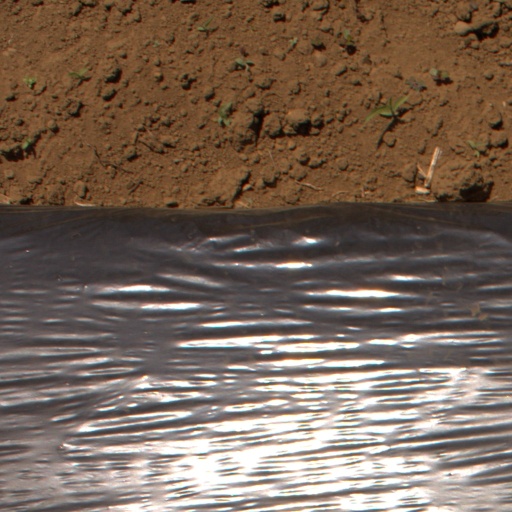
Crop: Jerusalem artichoke